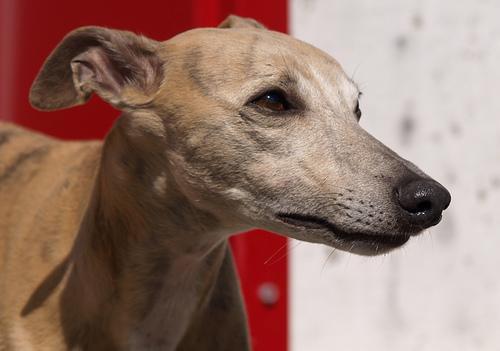
whippet